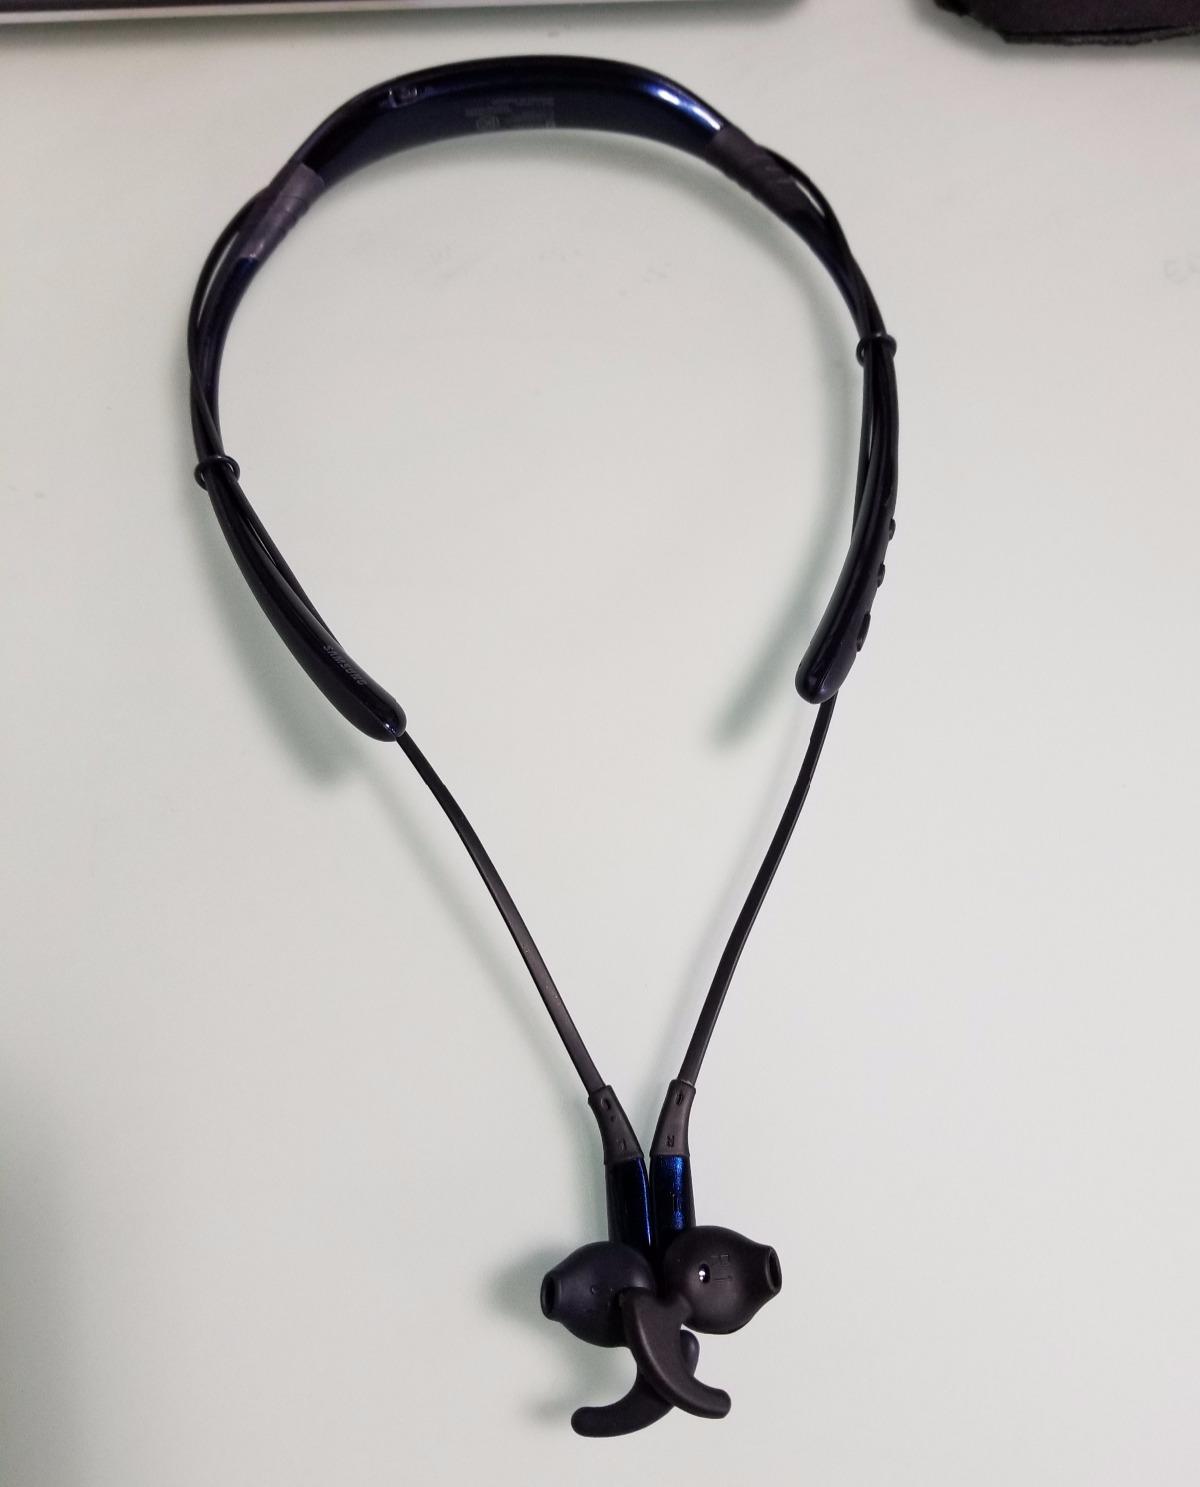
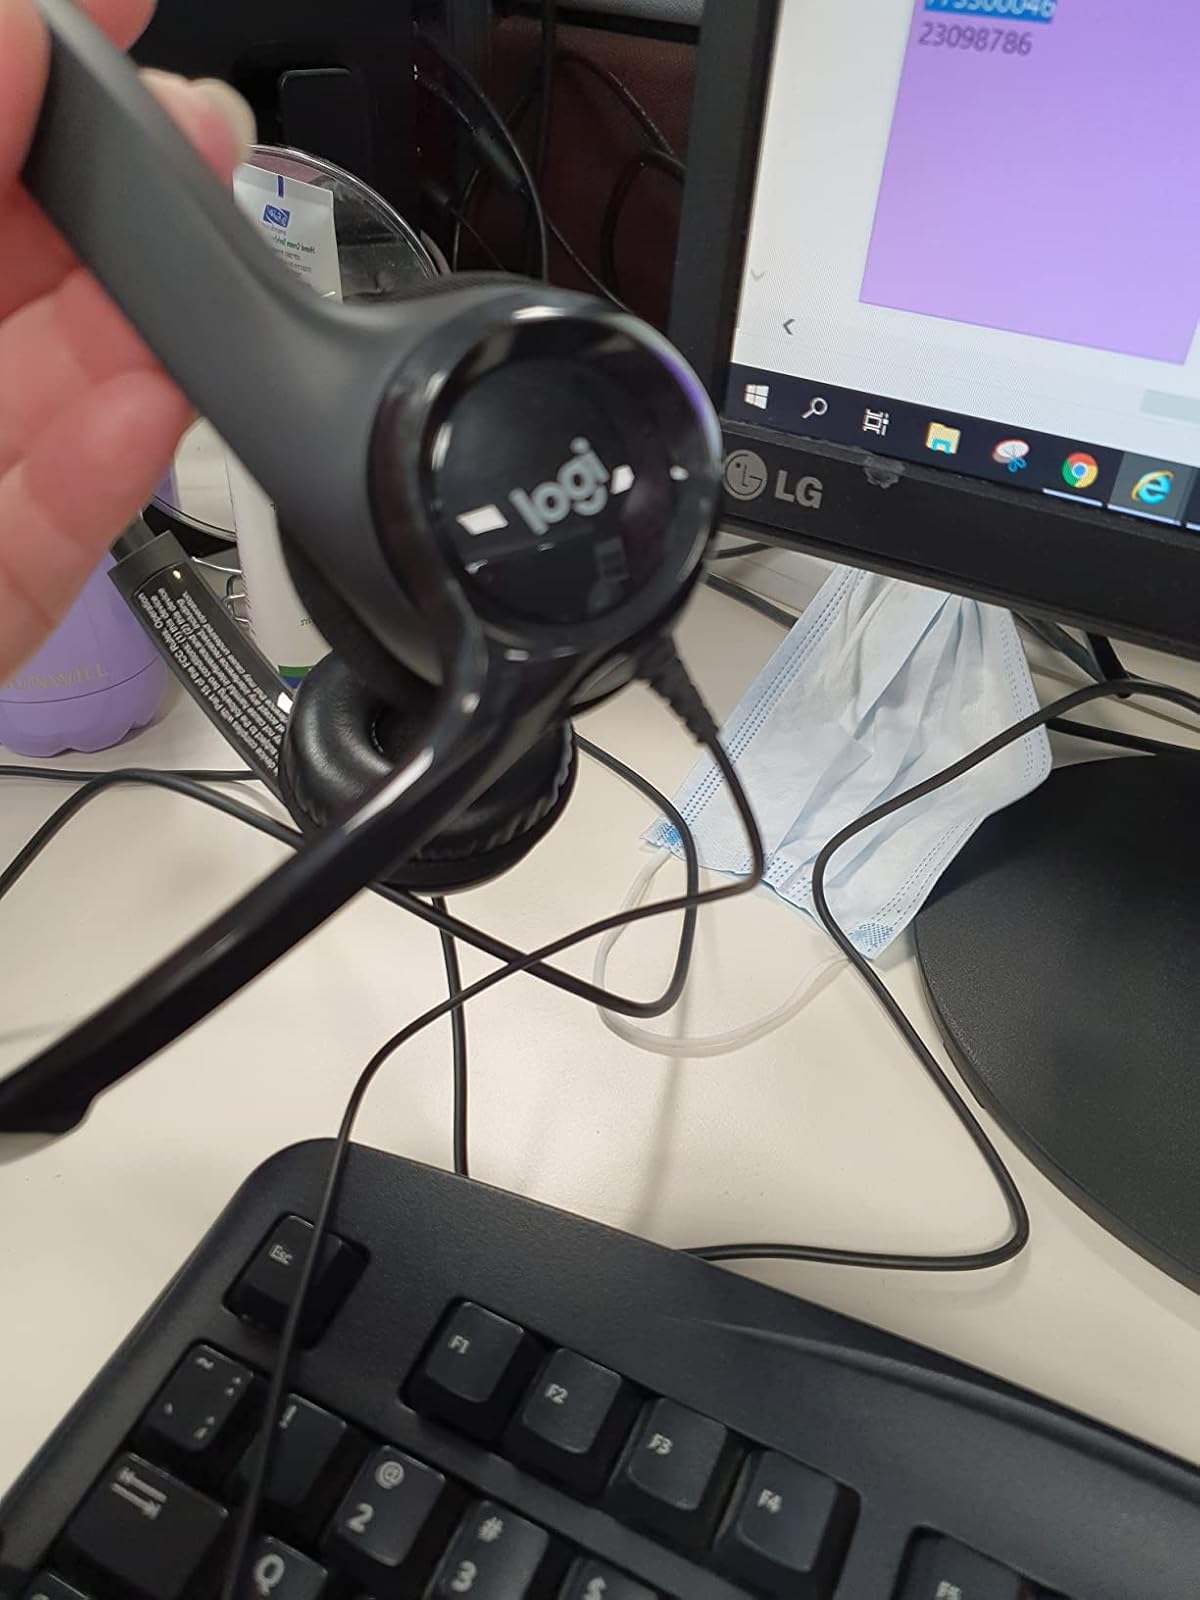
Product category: headphones
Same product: no